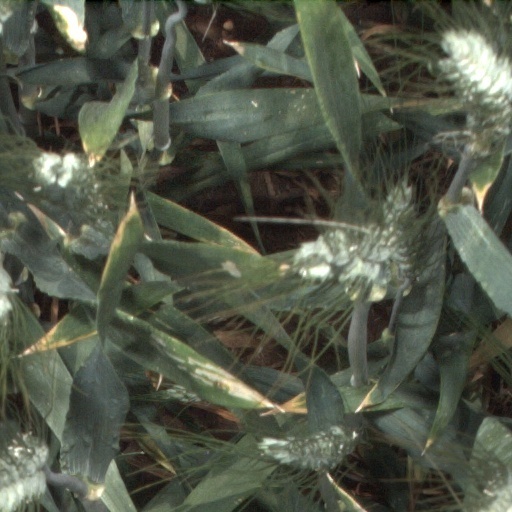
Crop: wheat